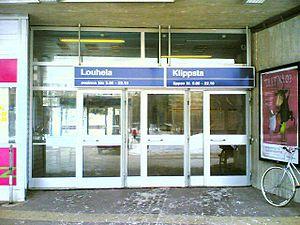
La Gare de Louhela est une gare ferroviaire située à Vantaa en Finlande.